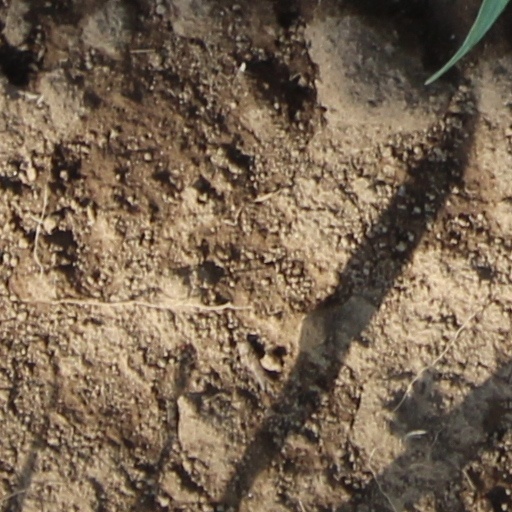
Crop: wheat